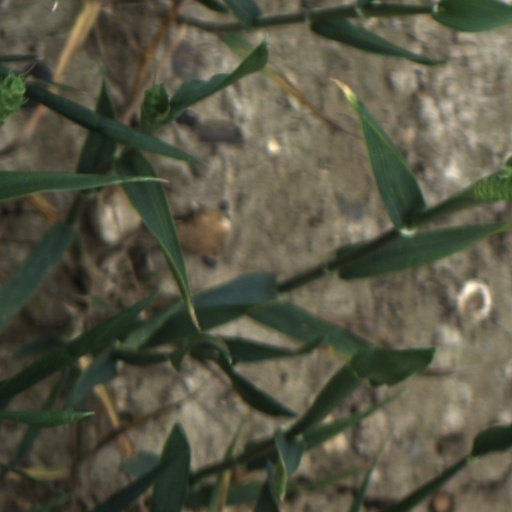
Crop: wheat